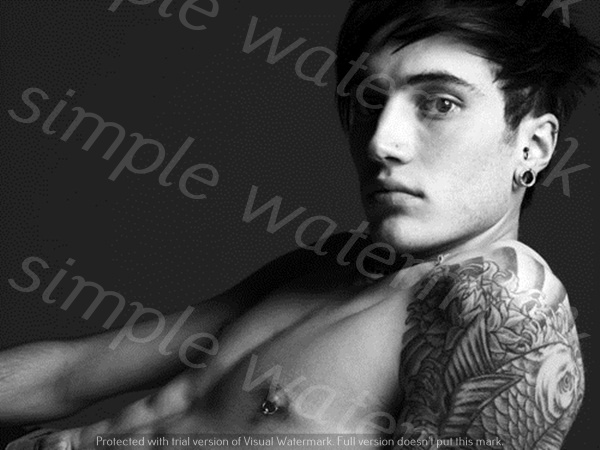
Label: Watermark